Maithili Thakur

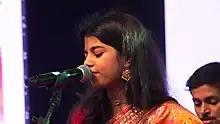
Maithili Thakur performing at Sanskruti Arts Festival in 2023

Maithili Thakur (born 25 July 2000) is an Indian playback singer trained in Indian classical music and folk music. She has sung original songs, covers, and traditional folk music prominently in Hindi, Bengali, Maithili, Urdu, Marathi, Bhojpuri, Punjabi, Tamil, English and more Indic languages.